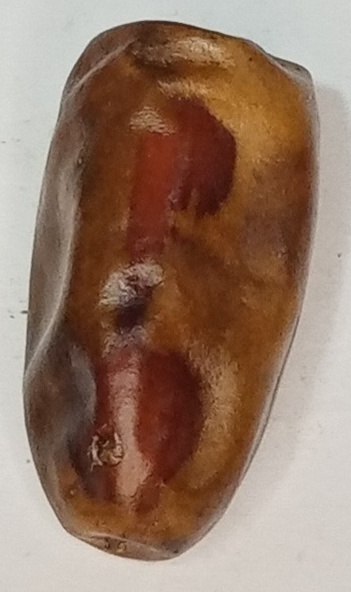
Variety: gajar
Size: small
Grade: grade-3